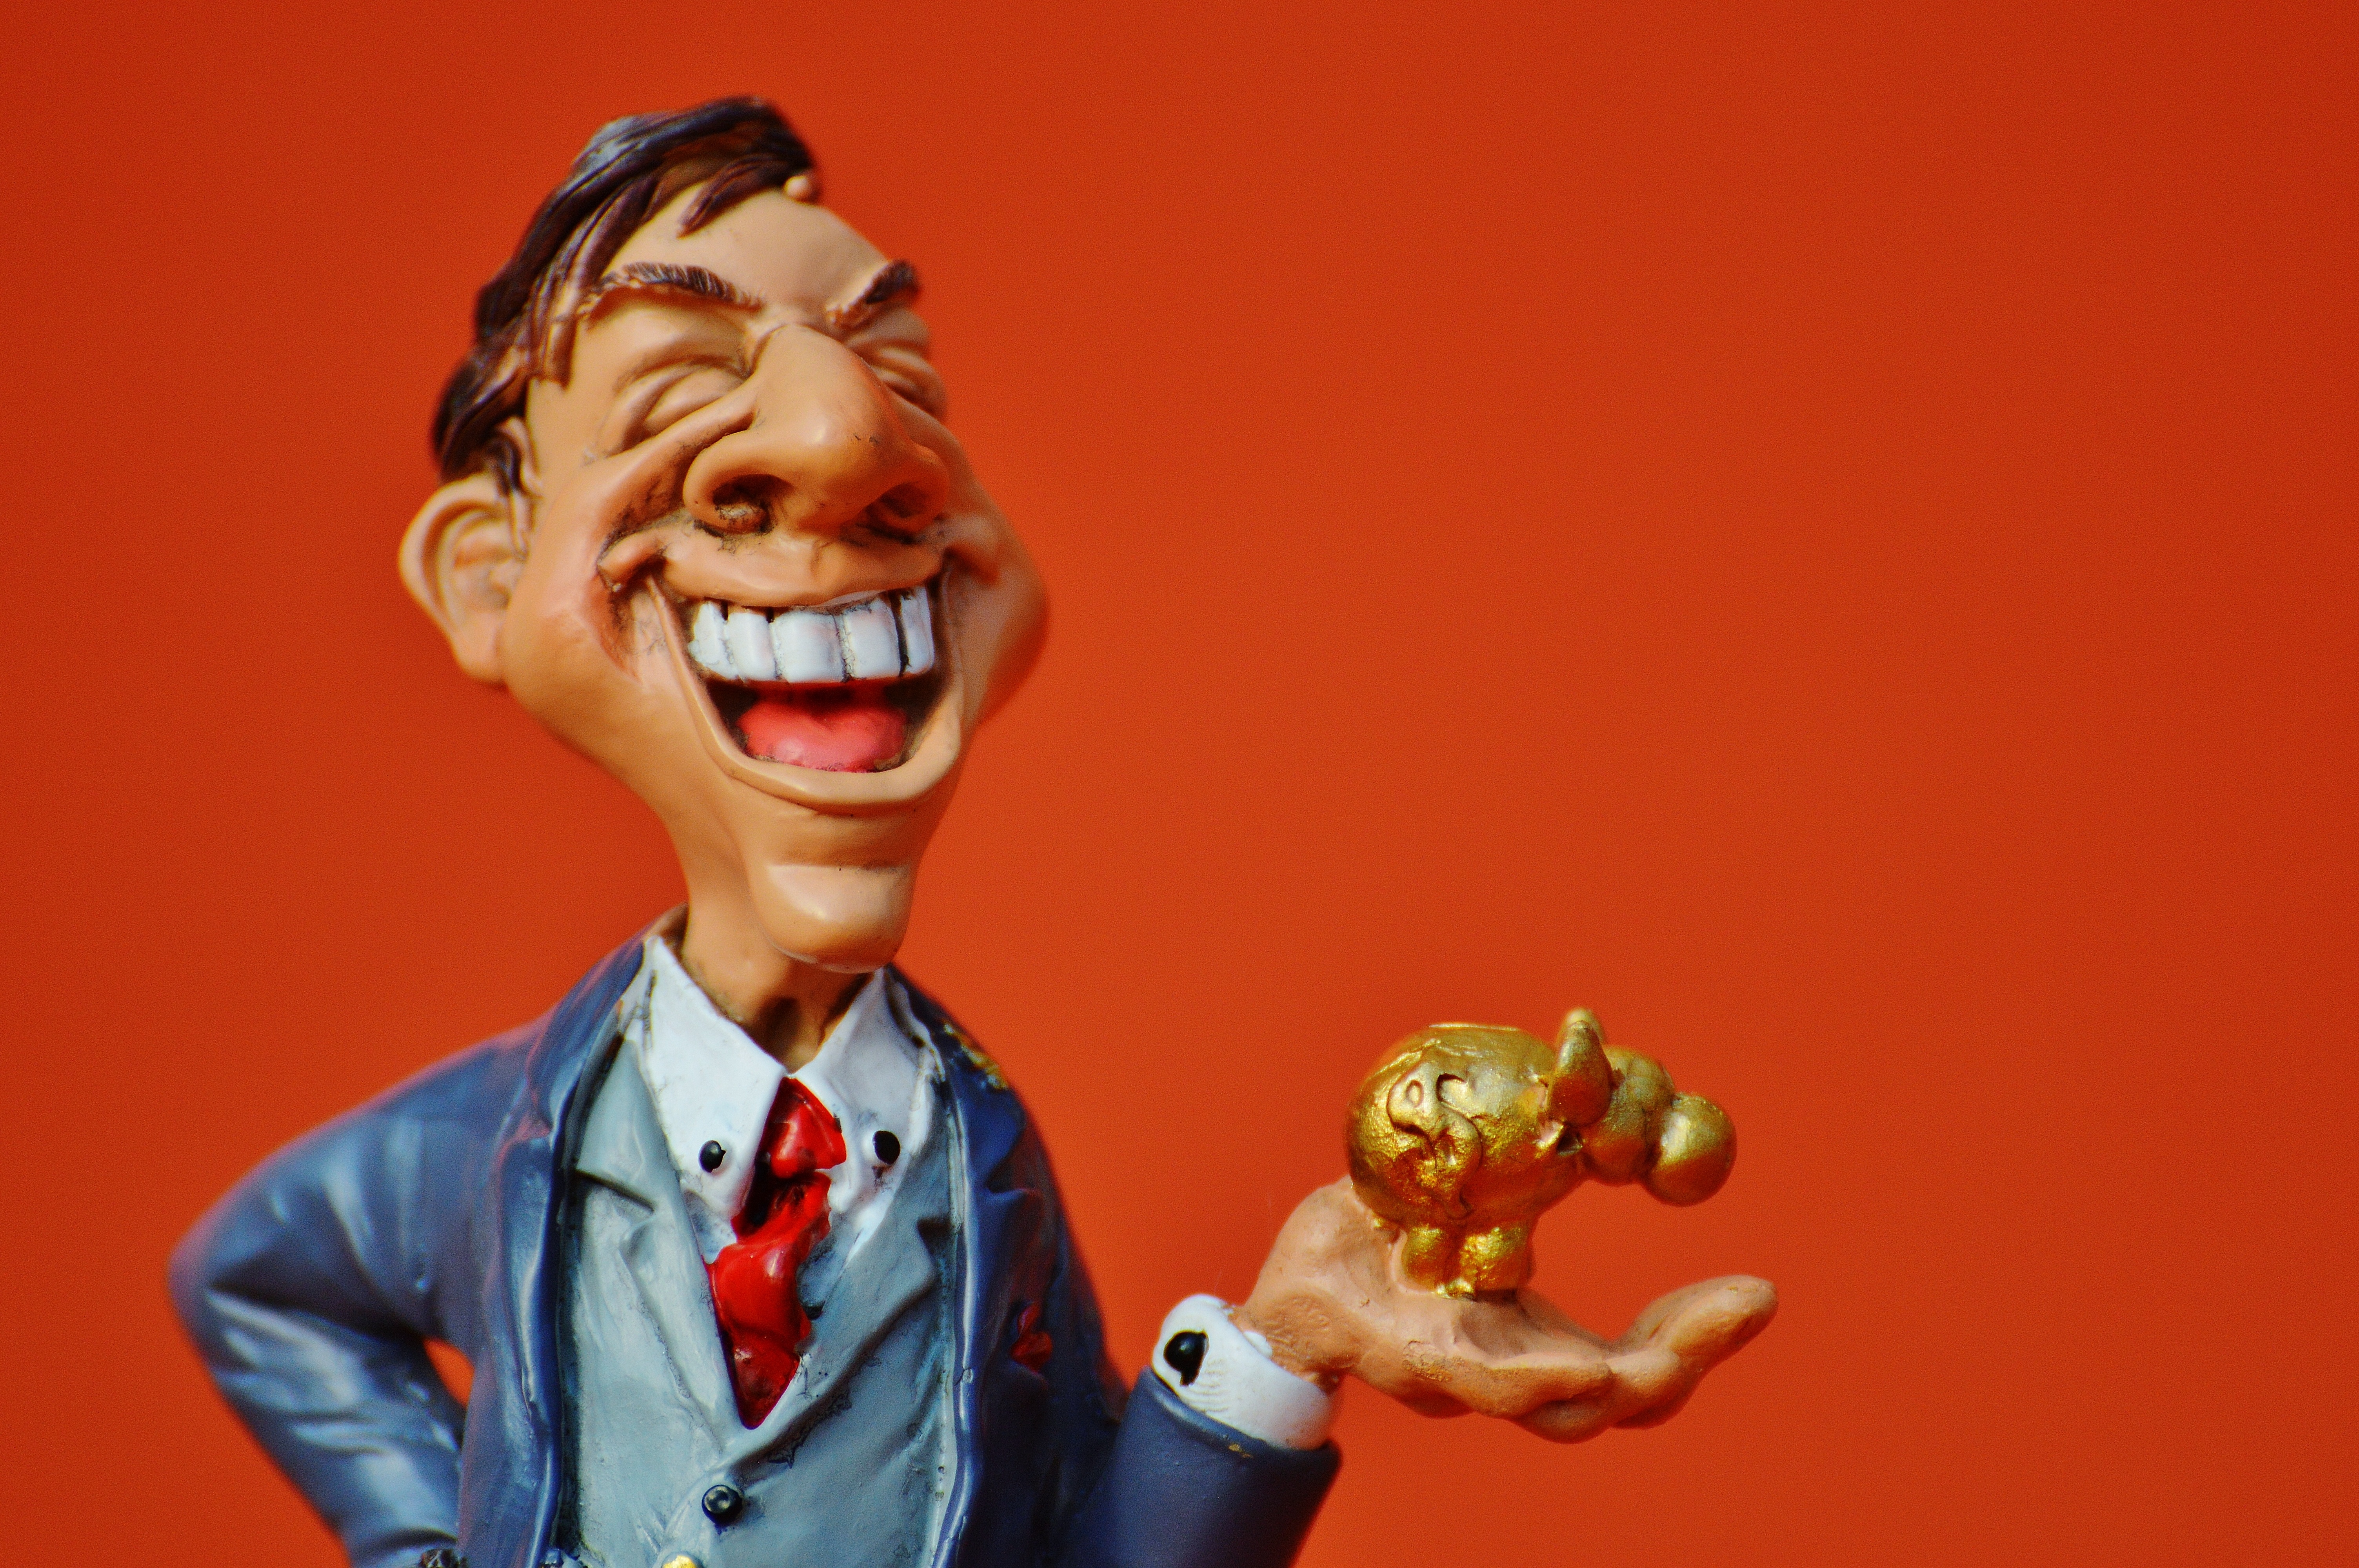
meeting, business, laugh, wrist watch, fun, figure, shops, funny, businessman, time of, dates, on time, profit, performing arts, time is money, fictional character